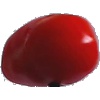
Label: Tomato 2